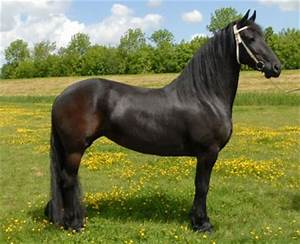
Label: horse